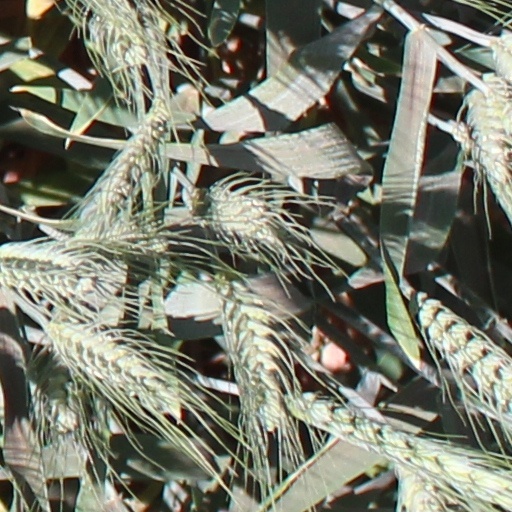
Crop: wheat